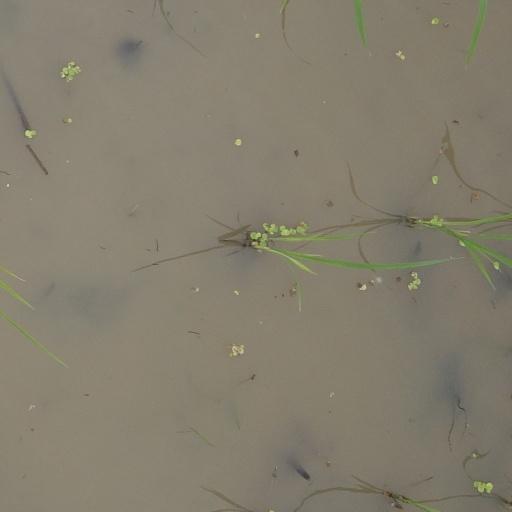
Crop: rice